Susana Muñiz

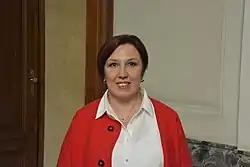
Susana Muniz

A member of the Broad Front (Communist Party of Uruguay), she was the Minister of Public Health in the cabinet of President José Mujica.